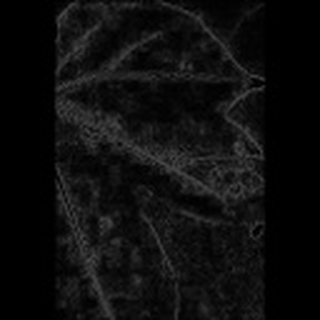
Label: cotton_bacterial_blight